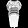
Label: Dress